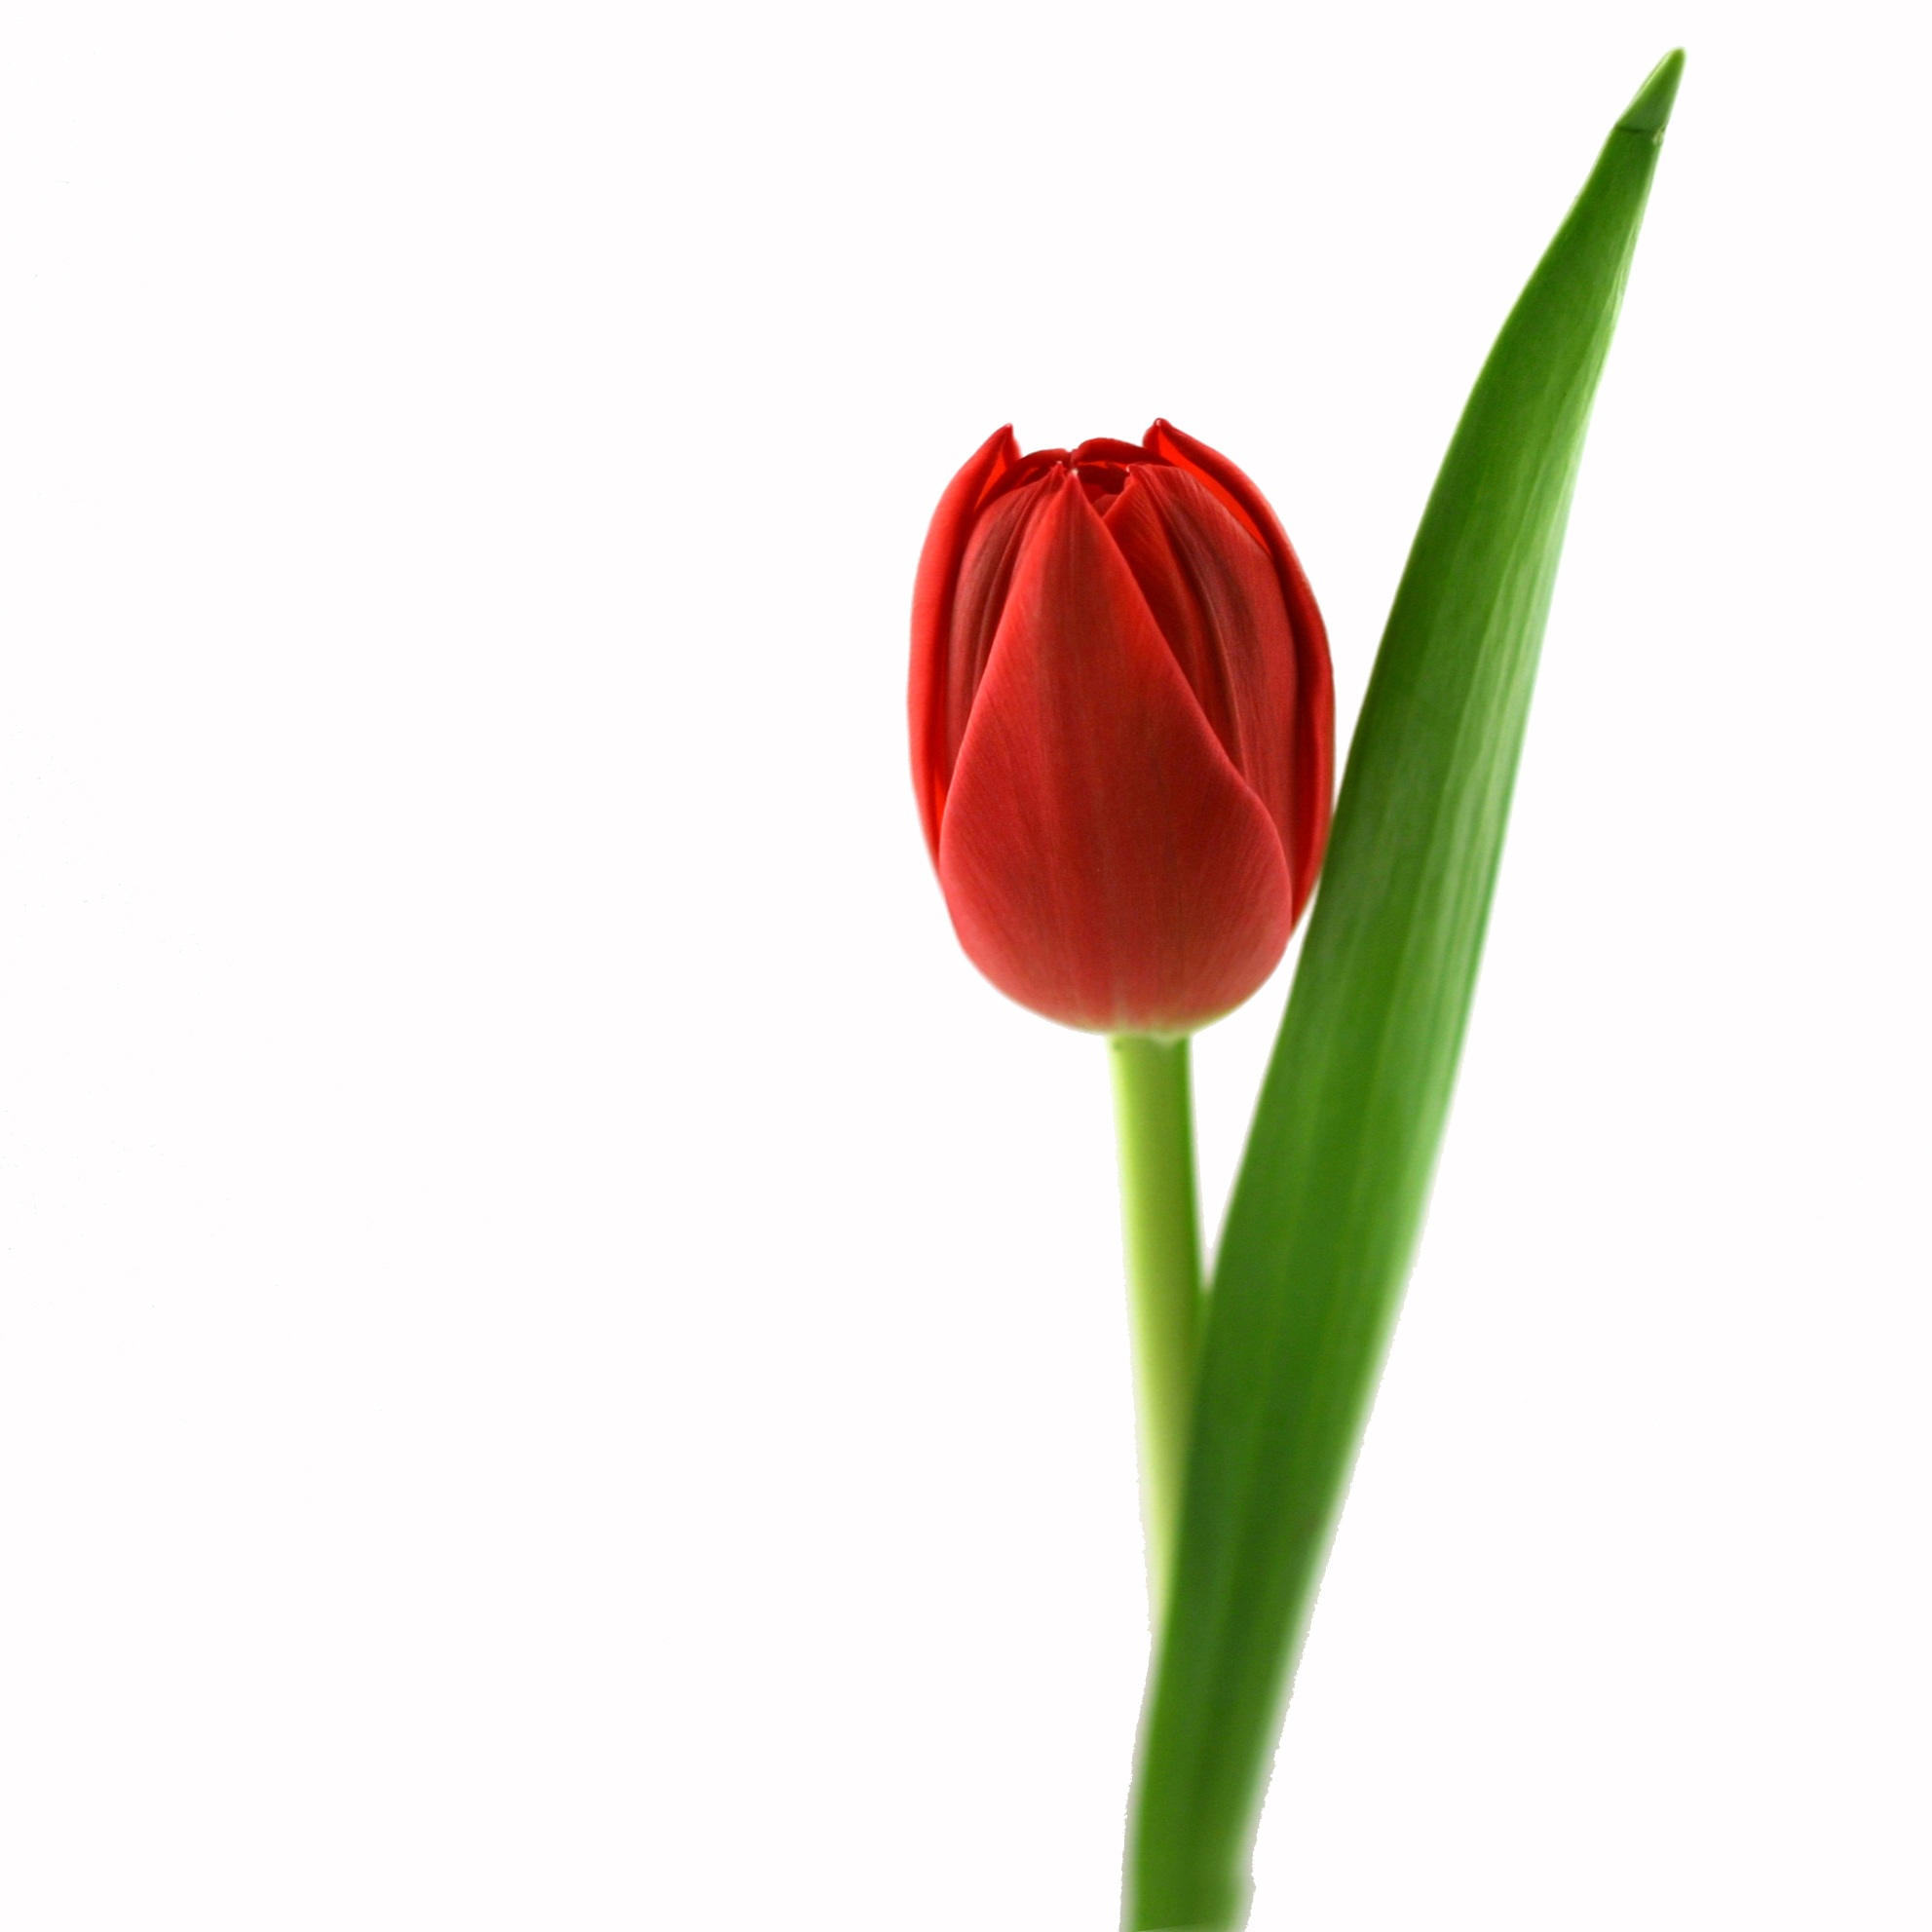
blossom, plant, flower, petal, bloom, tulip, red, flowering plant, flower bouquet, cut flowers, lily family, plant stem, land plant